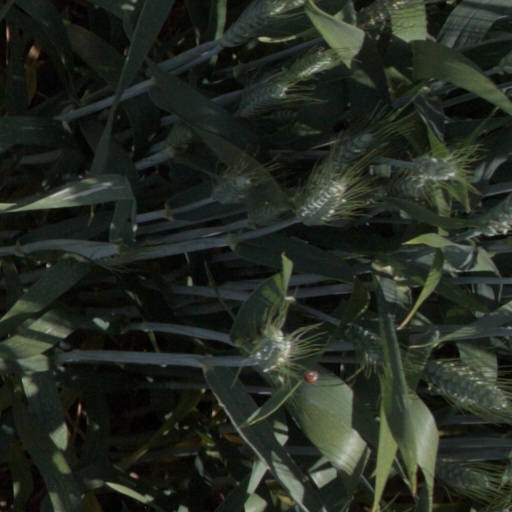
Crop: wheat